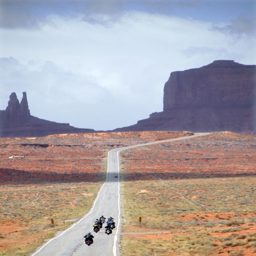
get your motor running head out on the highway looking for adventure in whatever comes our way